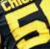
Number: 5